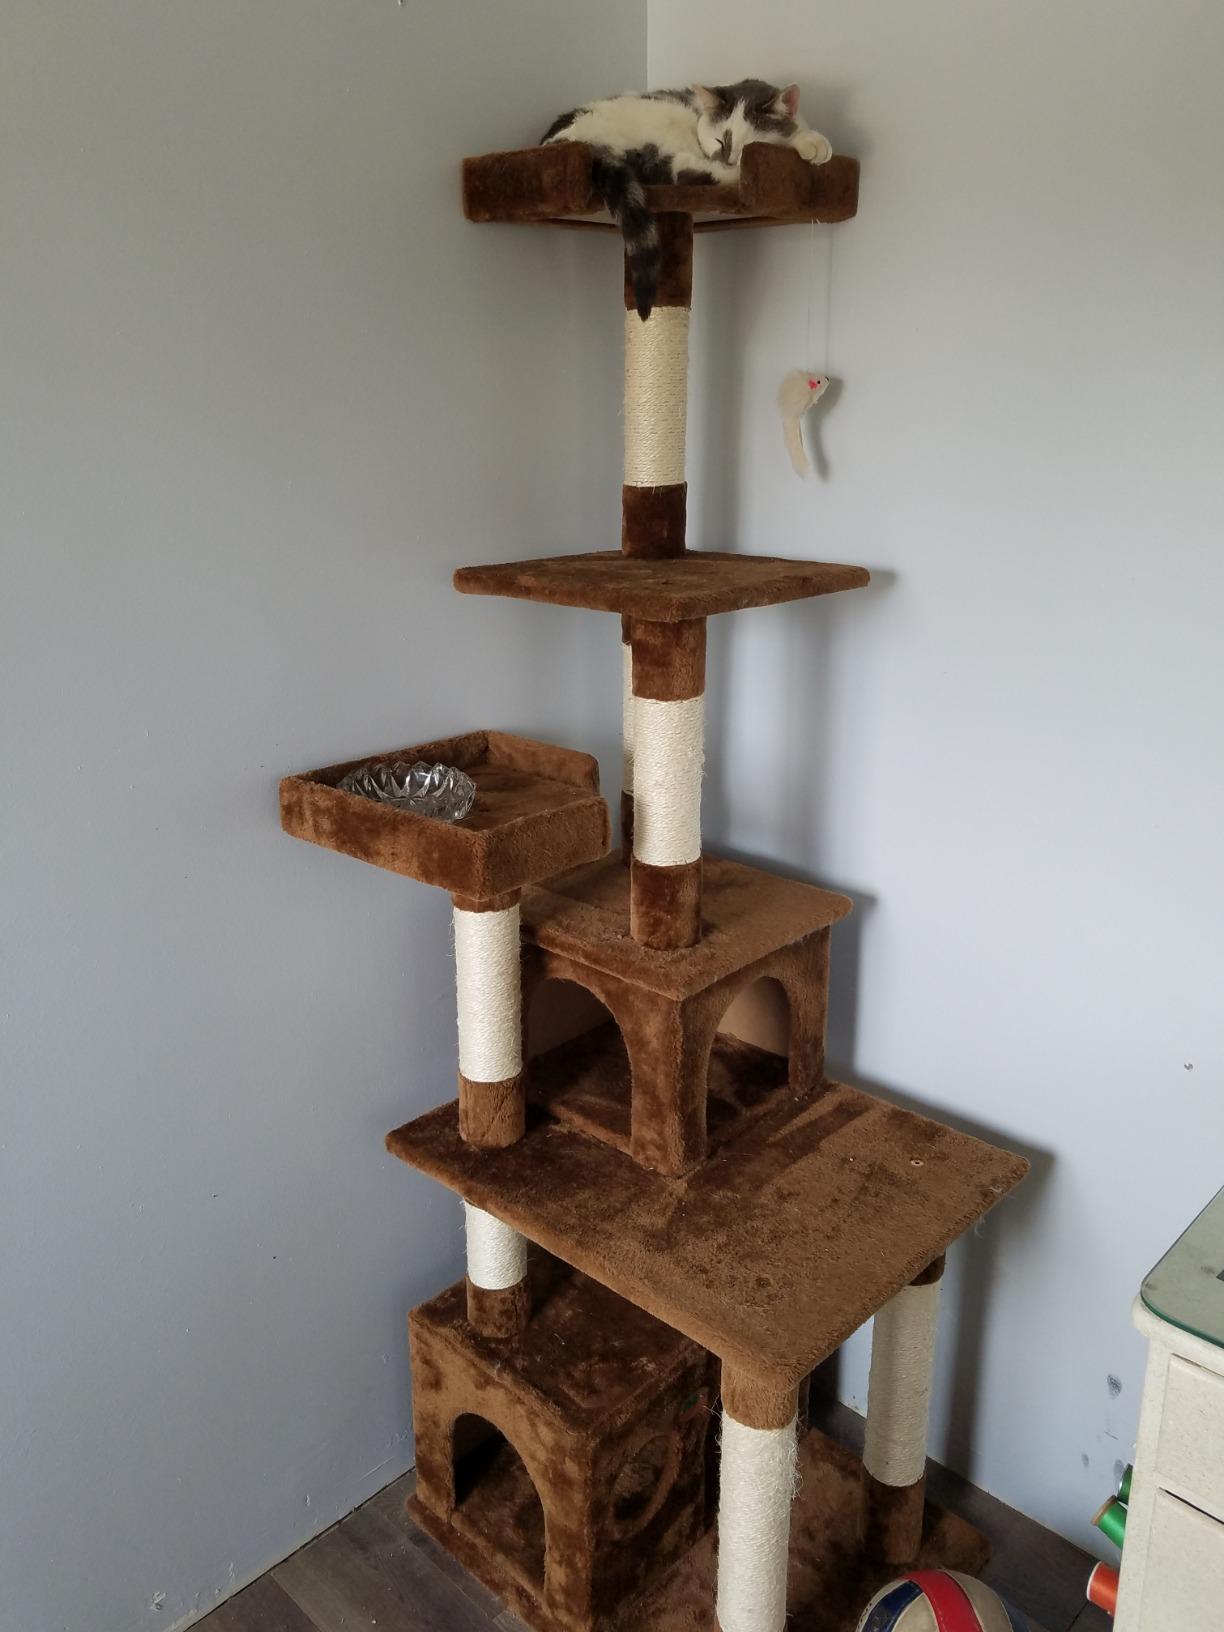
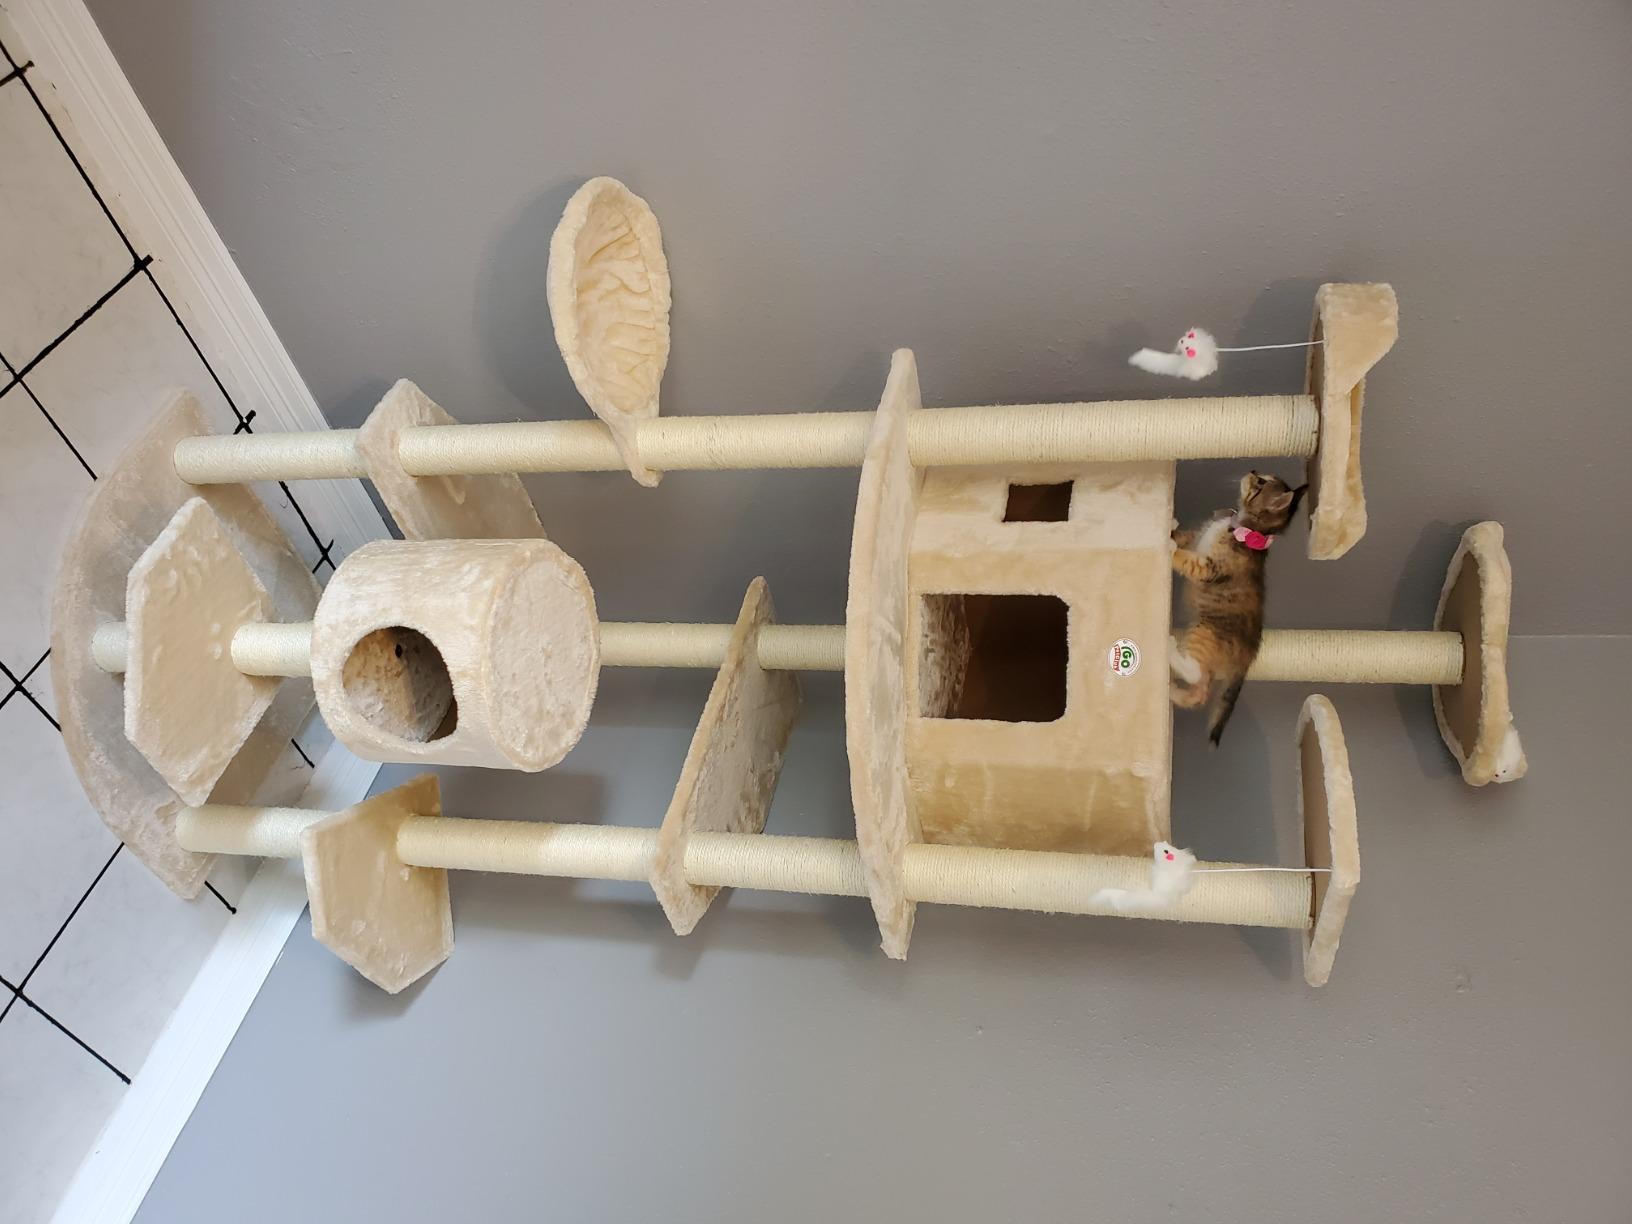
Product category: items_cat tree
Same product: no